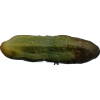
Label: cucumber